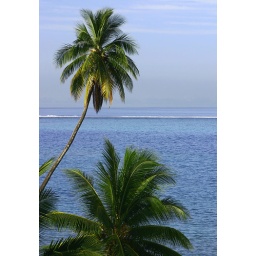
Palm trees over water